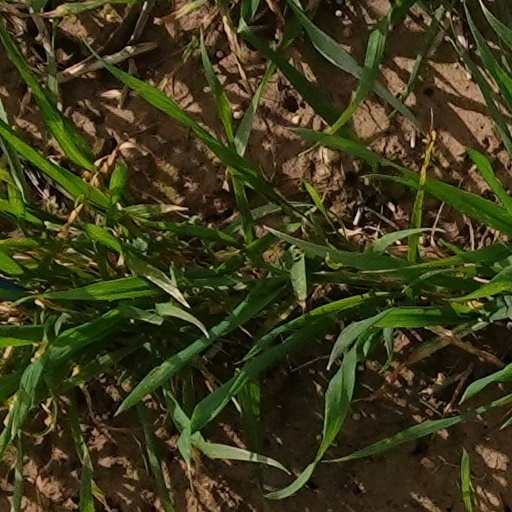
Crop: wheat